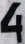
Number: 4